At Night All Blood Is Black

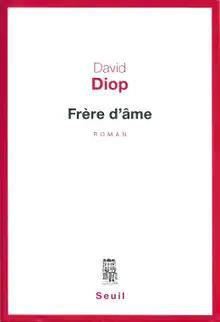
First edition cover

At Night All Blood Is Black is a novel by French author David Diop. First published in French on August 16, 2018, by Éditions du Seuil, it won the Prix Goncourt des Lycéens that same year.